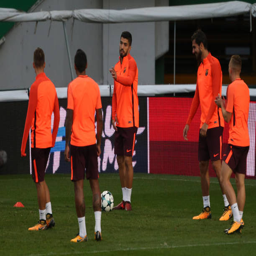
players in action during the training session .